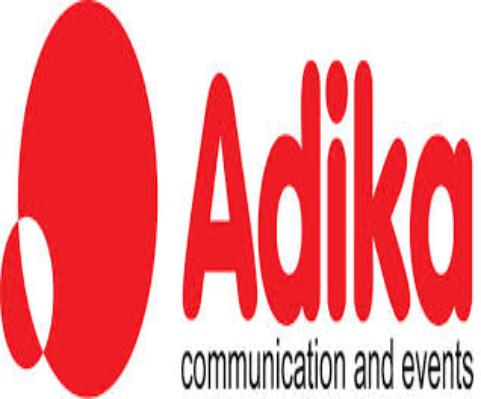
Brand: adika
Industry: Leisure